Barrios Altos

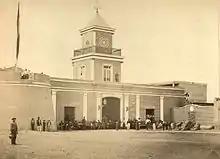
The Viceregal Fort of Santa Catalina, former Artillery and Military Police Barracks, in 1870.

When the Spanish founded the city in January 1535 in the Rímac valley, they did so less than a kilometre from the oracle that gave its name to the valley. Therefore, in a few years the expanding city included its surroundings. In the mid-16th century the oracle was destroyed, and a church was built in its place in dedication to Saint Anne. In the urban layout of the area, some pre-Hispanic vestiges were preserved, such as the Huatica River, which was an ancient irrigation canal. and which currently corresponds to Amazonas and Jauja streets. Soon, the eastern sector of the city, built around the church, received the name Barrio de Santa Ana, the origin of today's Barrios Altos.